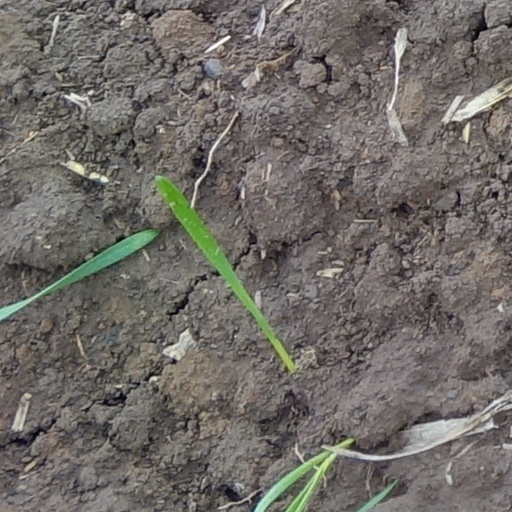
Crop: wheat